Rosa Fiveash

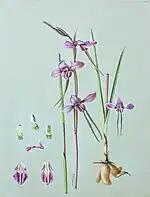

In 1900 Fiveash's portfolio with flower-paintings so impressed the governor Lord Tennyson and philanthropist Robert Barr Smith that they purchased the pictures as the gift to the colony.